Largo di Torre Argentina

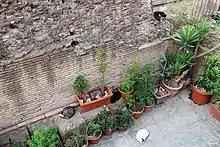
Largo di Torre Argentina cats

The Torre Argentina Cat Sanctuary is located in Temple D of the Largo di Torre Argentina. The cat shelter was founded in 1993 and offers sterilization and adoption programs that house an estimated 350 cats. The shelter operates as a no-kill shelter under Law no. 281, enacted by the Italian Parliament in 1991. These laws introduced: (i) the cats’ rights to live free and safe, (ii) institutionalization of cat caretakers. The shelter remains active, despite archaeologists' protests to dismantle the shelter in favor of protecting the excavation.